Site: brandenburg
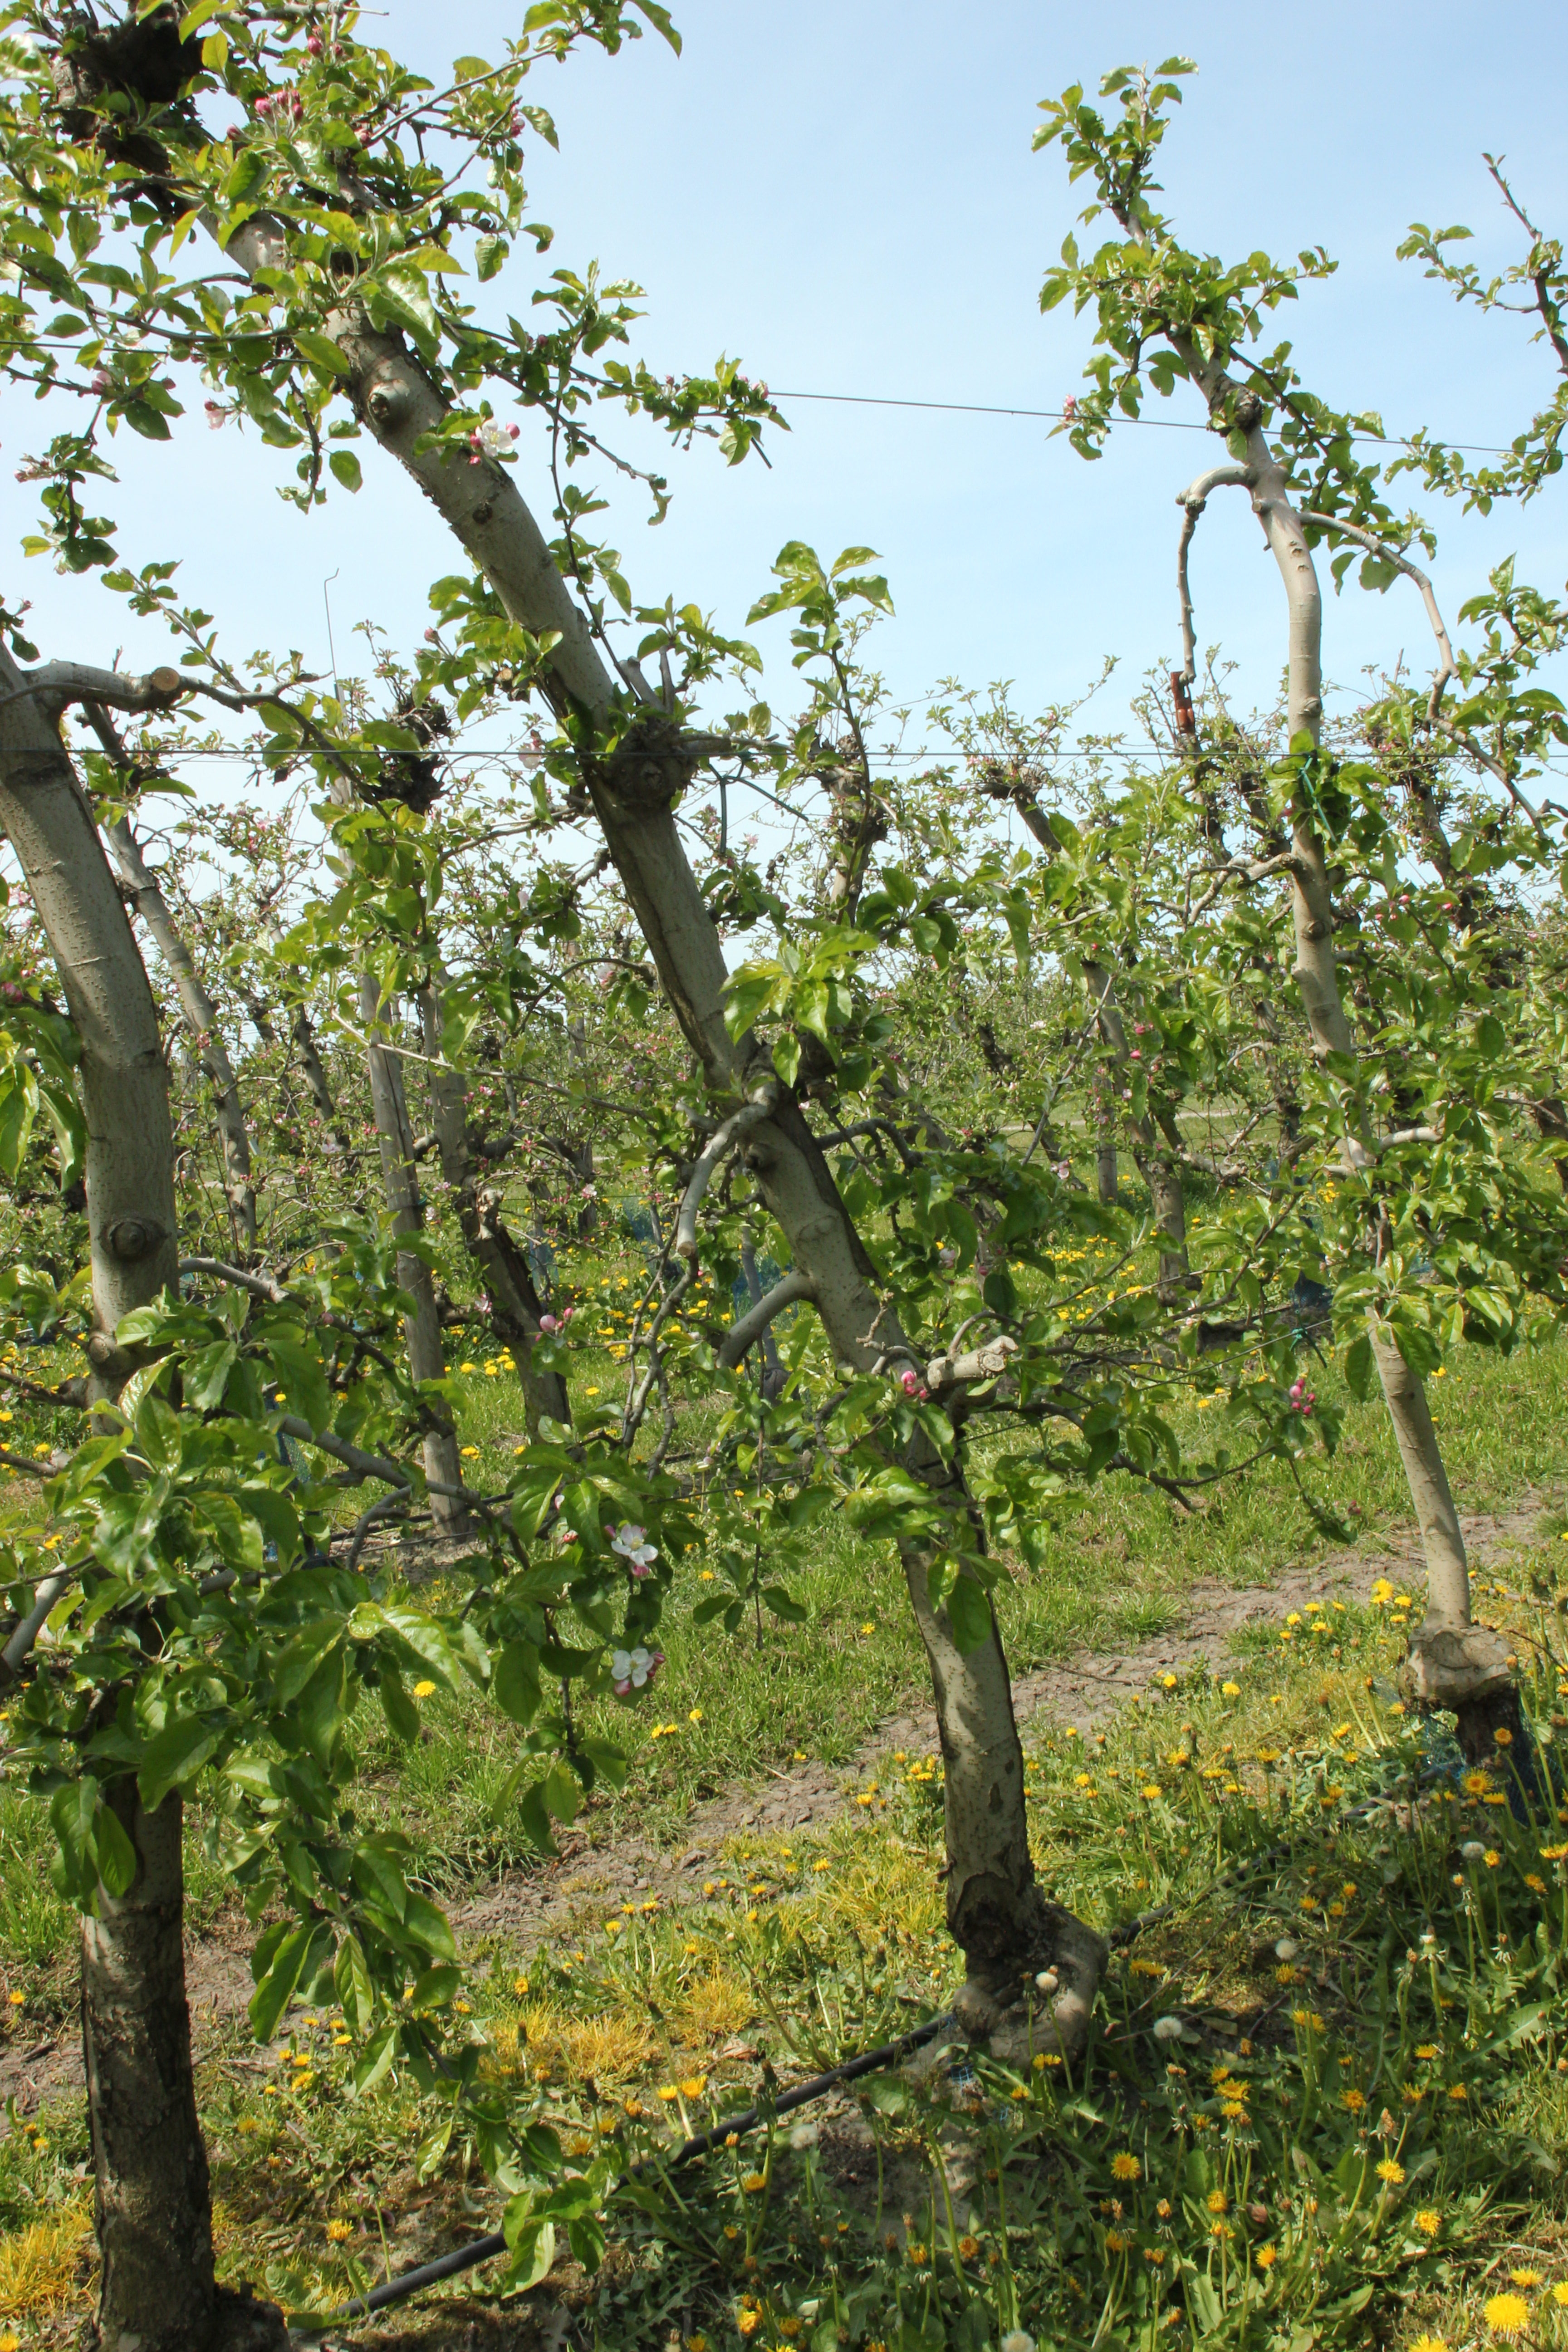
Growth stage (BBCH 60): Flowering